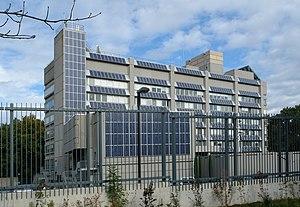
Consulat des États-Unis, Genève.